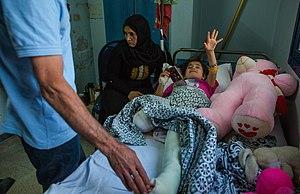
L'Opération Source de paix a lieu entre le 9 et le 22 octobre 2019, lors de la guerre civile syrienne. Faisant suite aux opérations Bouclier de l'Euphrate de 2016-2017 et Rameau d'olivier de 2018, elle est lancée dans le nord de la Syrie par l'armée turque et les rebelles de l'Armée nationale syrienne contre les Forces démocratiques syriennes.